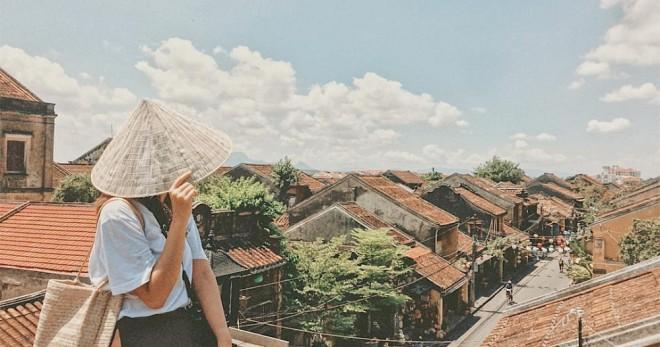
cô gái đội nón lá mang một cái giỏ xách